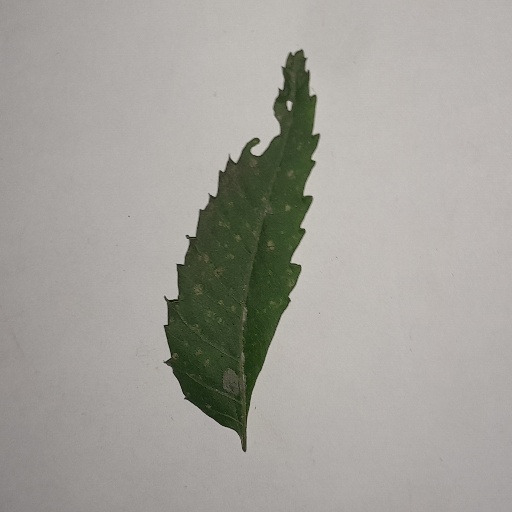
Species: Neem
Leaf condition: Powdery Mildew